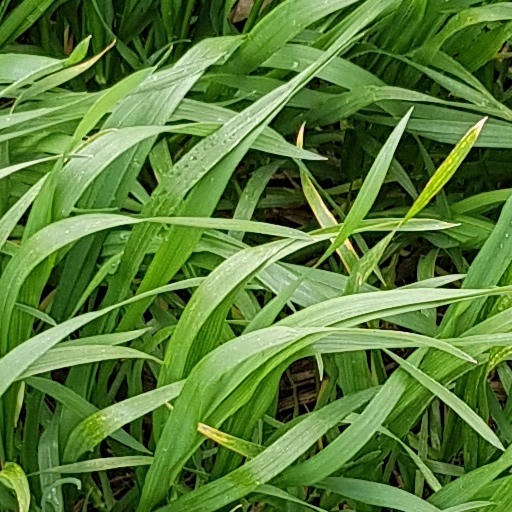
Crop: wheat